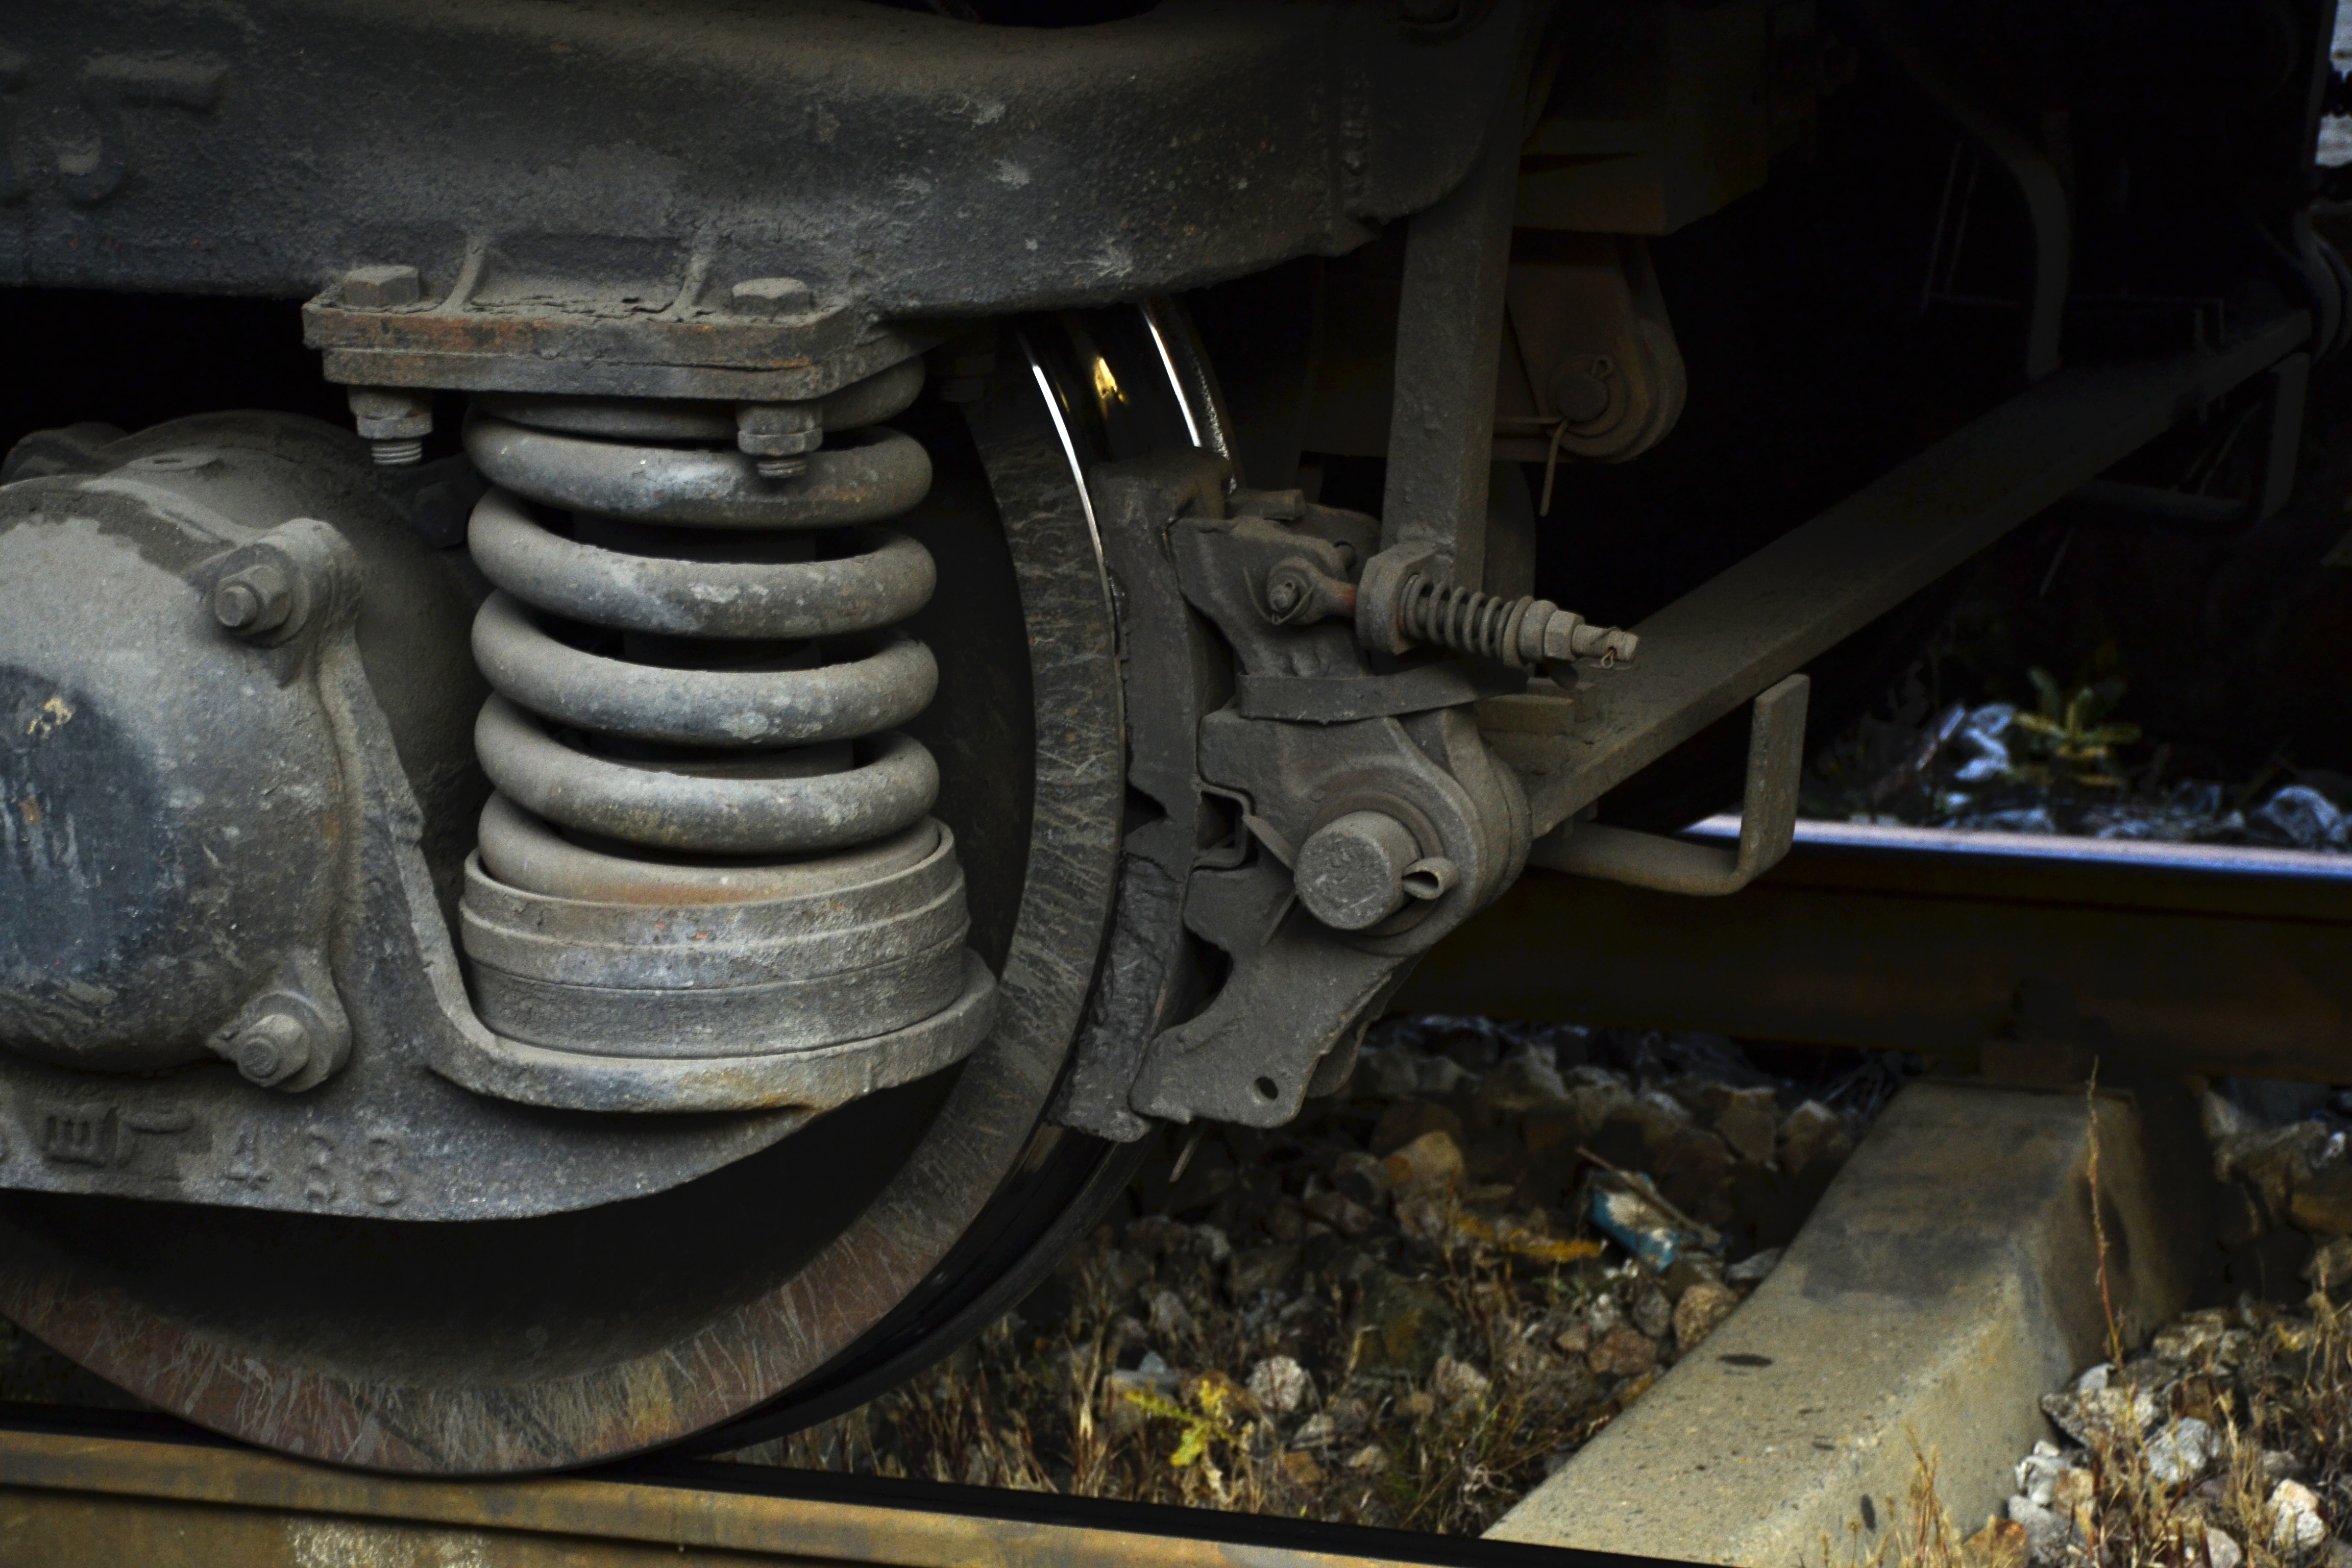
car, wheel, jeep, spring, vehicle, brake, tire, bumper, engine, wheels, auto part, automotive exterior, automotive engine part